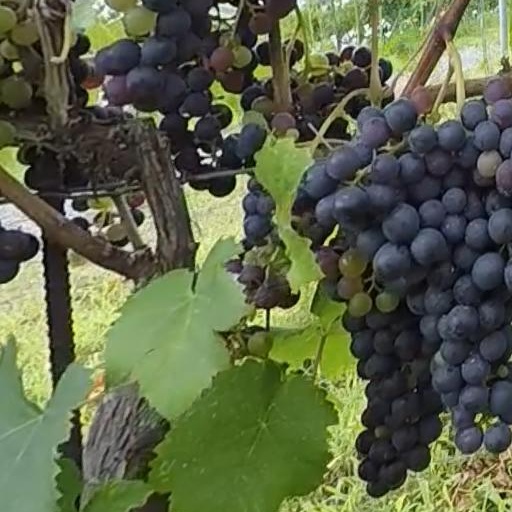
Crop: grape